Branch Davidians

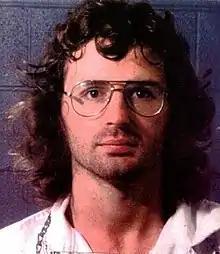
David Koresh in a 1987 mug shot

The anticipated events did not occur, and following this disappointment, Benjamin Roden formed another group which he called the Branch Davidians and succeeded in taking control of Mount Carmel. The name of this group is an allusion to the anointed 'Branch' (mentioned in Zechariah 3:8; 6:12). When Benjamin Roden died in 1978, he was succeeded by his wife Lois Roden. Members of the Branch Davidians were torn between allegiance to Ben's wife or to his son, George. After Lois died, George assumed the right to the Presidency. However, less than a year later, Vernon Howell rose to power and became the leader over those in the group who sympathized with him.